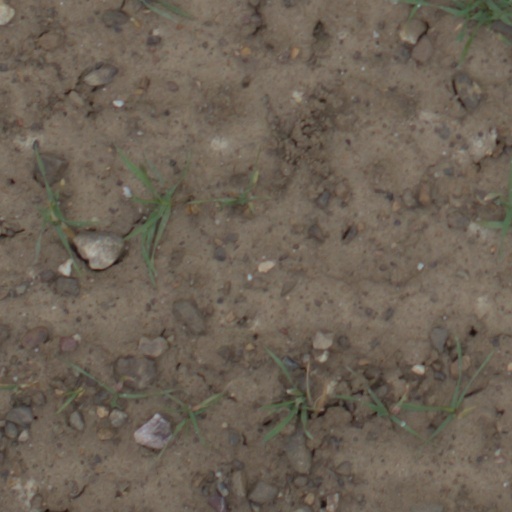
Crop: wheat